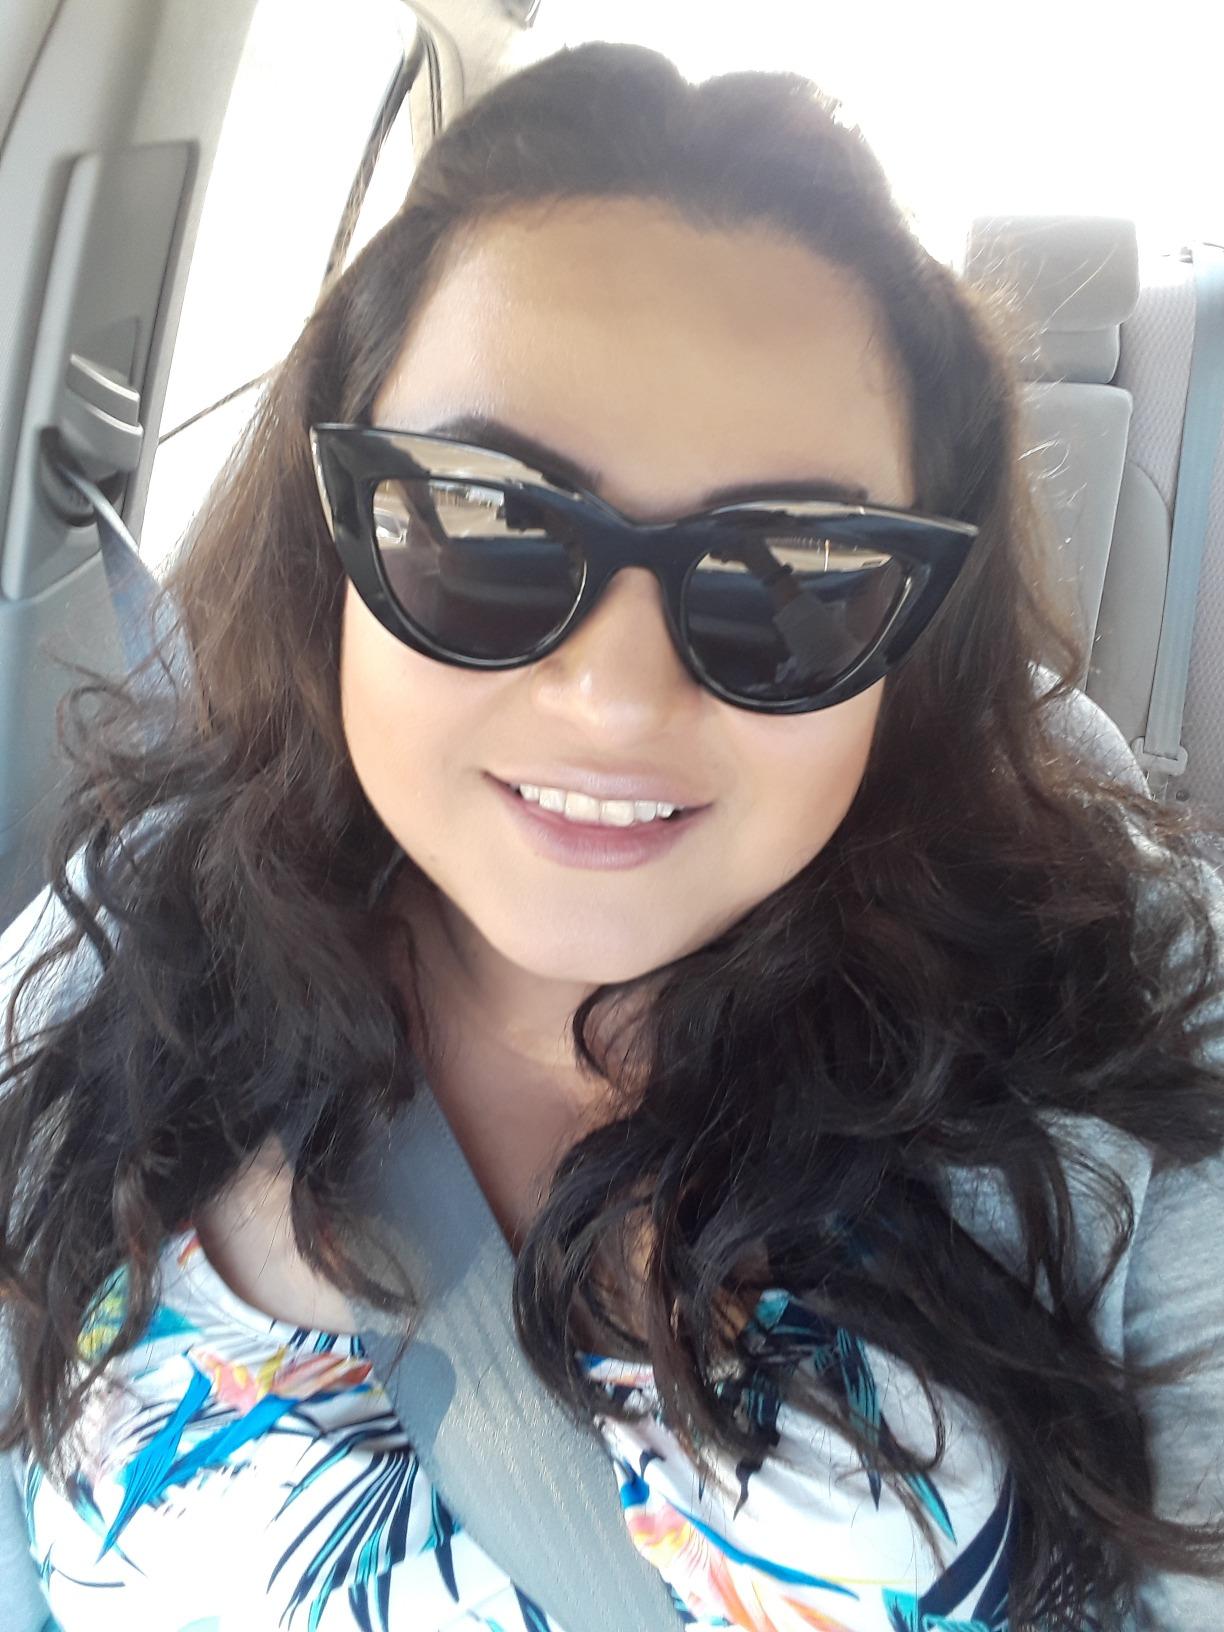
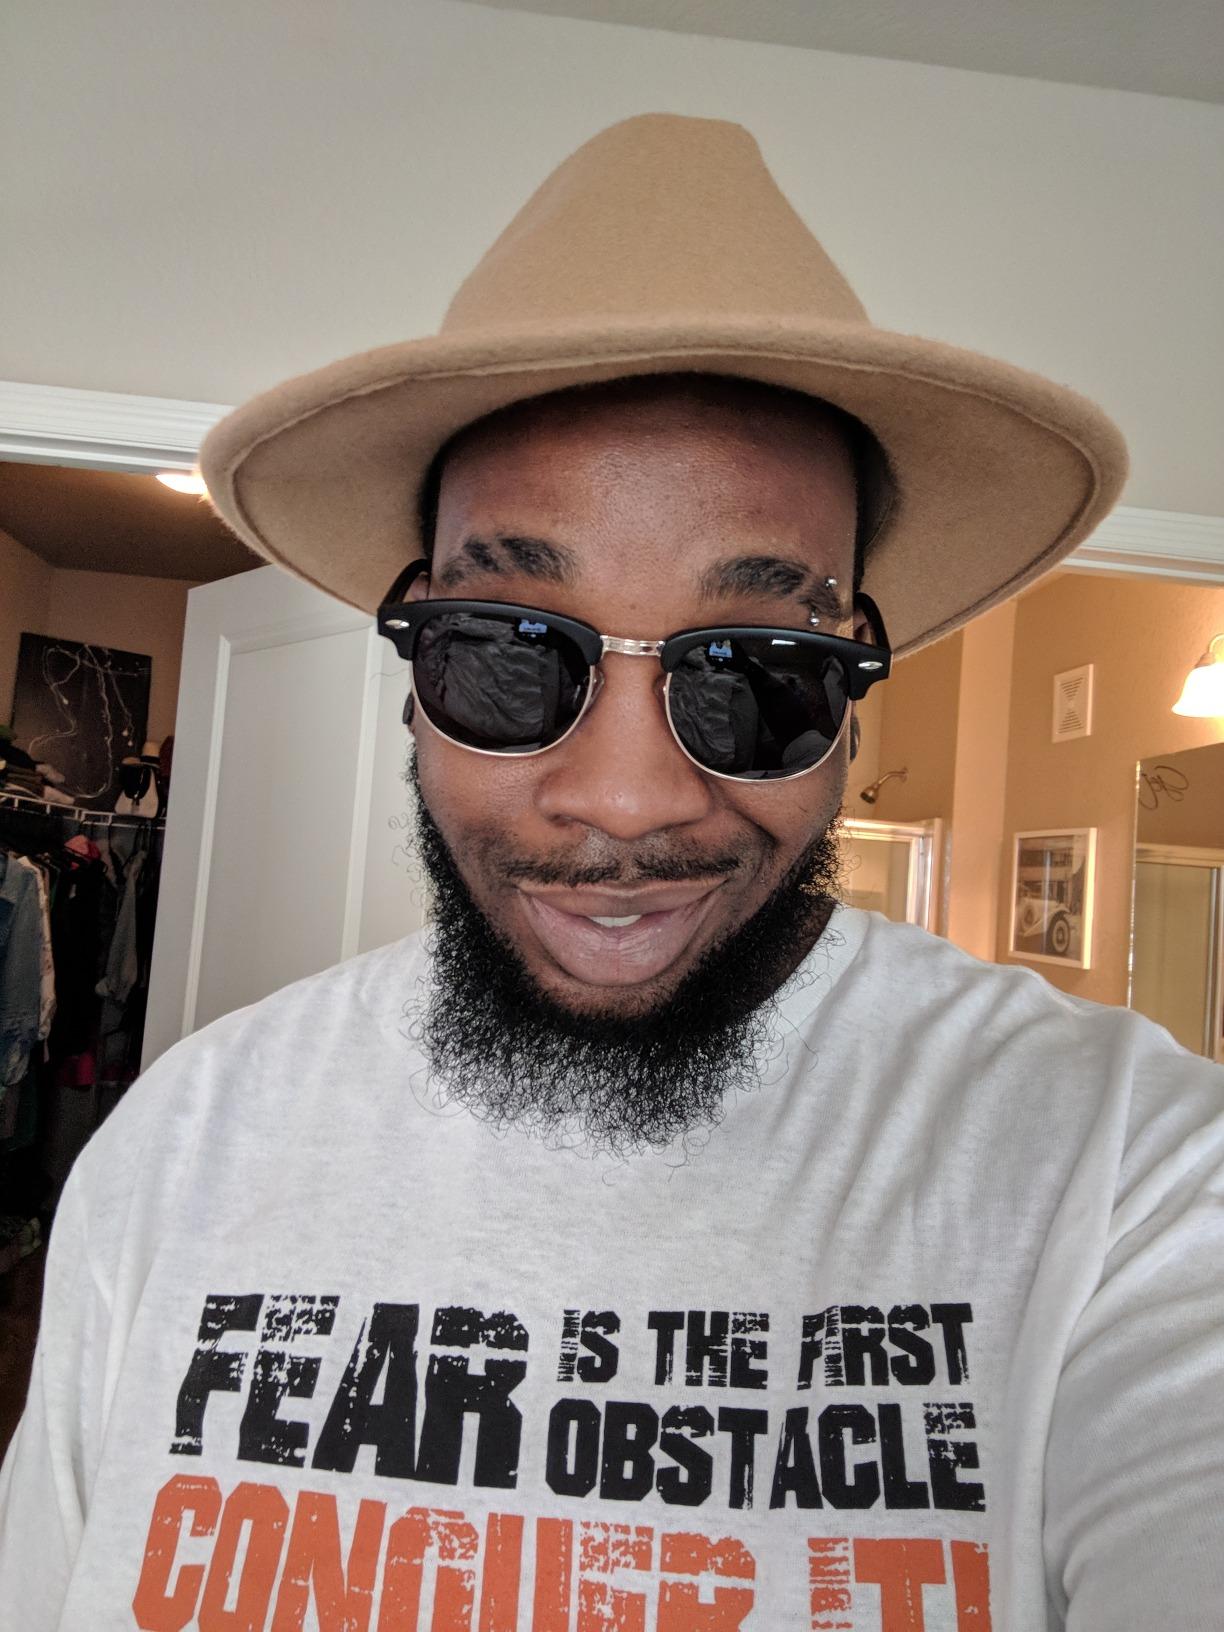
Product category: accessories_sunglasses
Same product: no